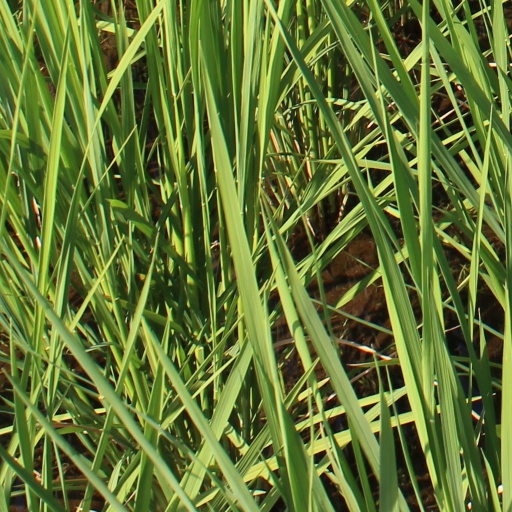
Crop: rice